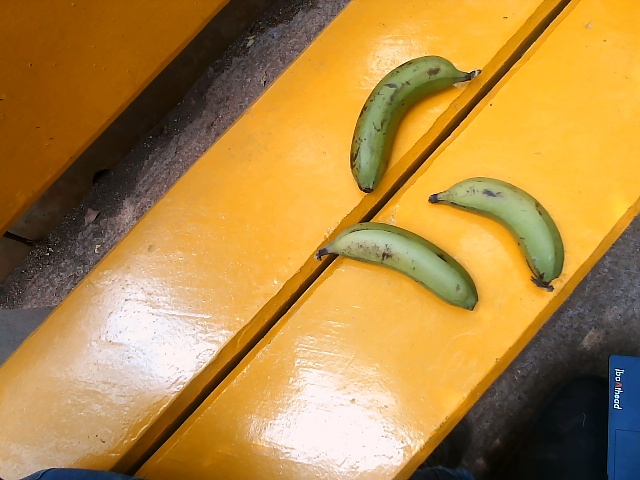
Label: Raw_Banana